Garran, Australian Capital Territory

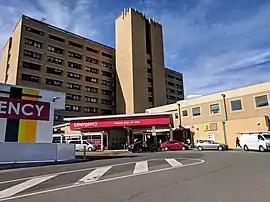
The Canberra Hospital is located in Garran

The Canberra Hospital is located in Garran. The suburb also contains three primary schools: a government school, Garran Primary; a special school for the intellectually disabled, Malkara School and a Catholic school, Sts. Peter & Paul Primary School.